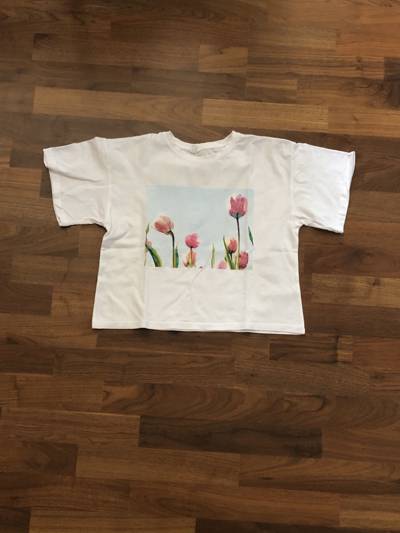
Waste category: clothes